Carbon Market

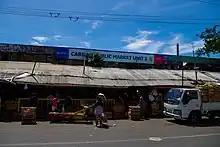
Carbon Market - Unit 3

The market is housed in three structures namely Unit 1, Unit 2, and Unit 3, along the M.C. Briones St. in Barangay Ermita: